Kawempe General Hospital

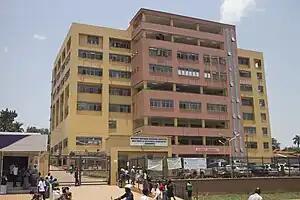
Kawempe General Hospital in Kampala, Uganda shortly after its opening in 2016

In December 2013, the Uganda government, through the Ministry of Health, contracted China National Aero Technology to construct the hospital at an estimated cost of US$15 million (UGX:38 billion). Construction was expected to commence in 2014. In December 2015, Ugandan print media reported that construction of the hospital was nearing completion, with commissioning planned for March 2016.